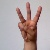
The image shows a hand gesture representing the letter 'W' in Indian Sign Language.